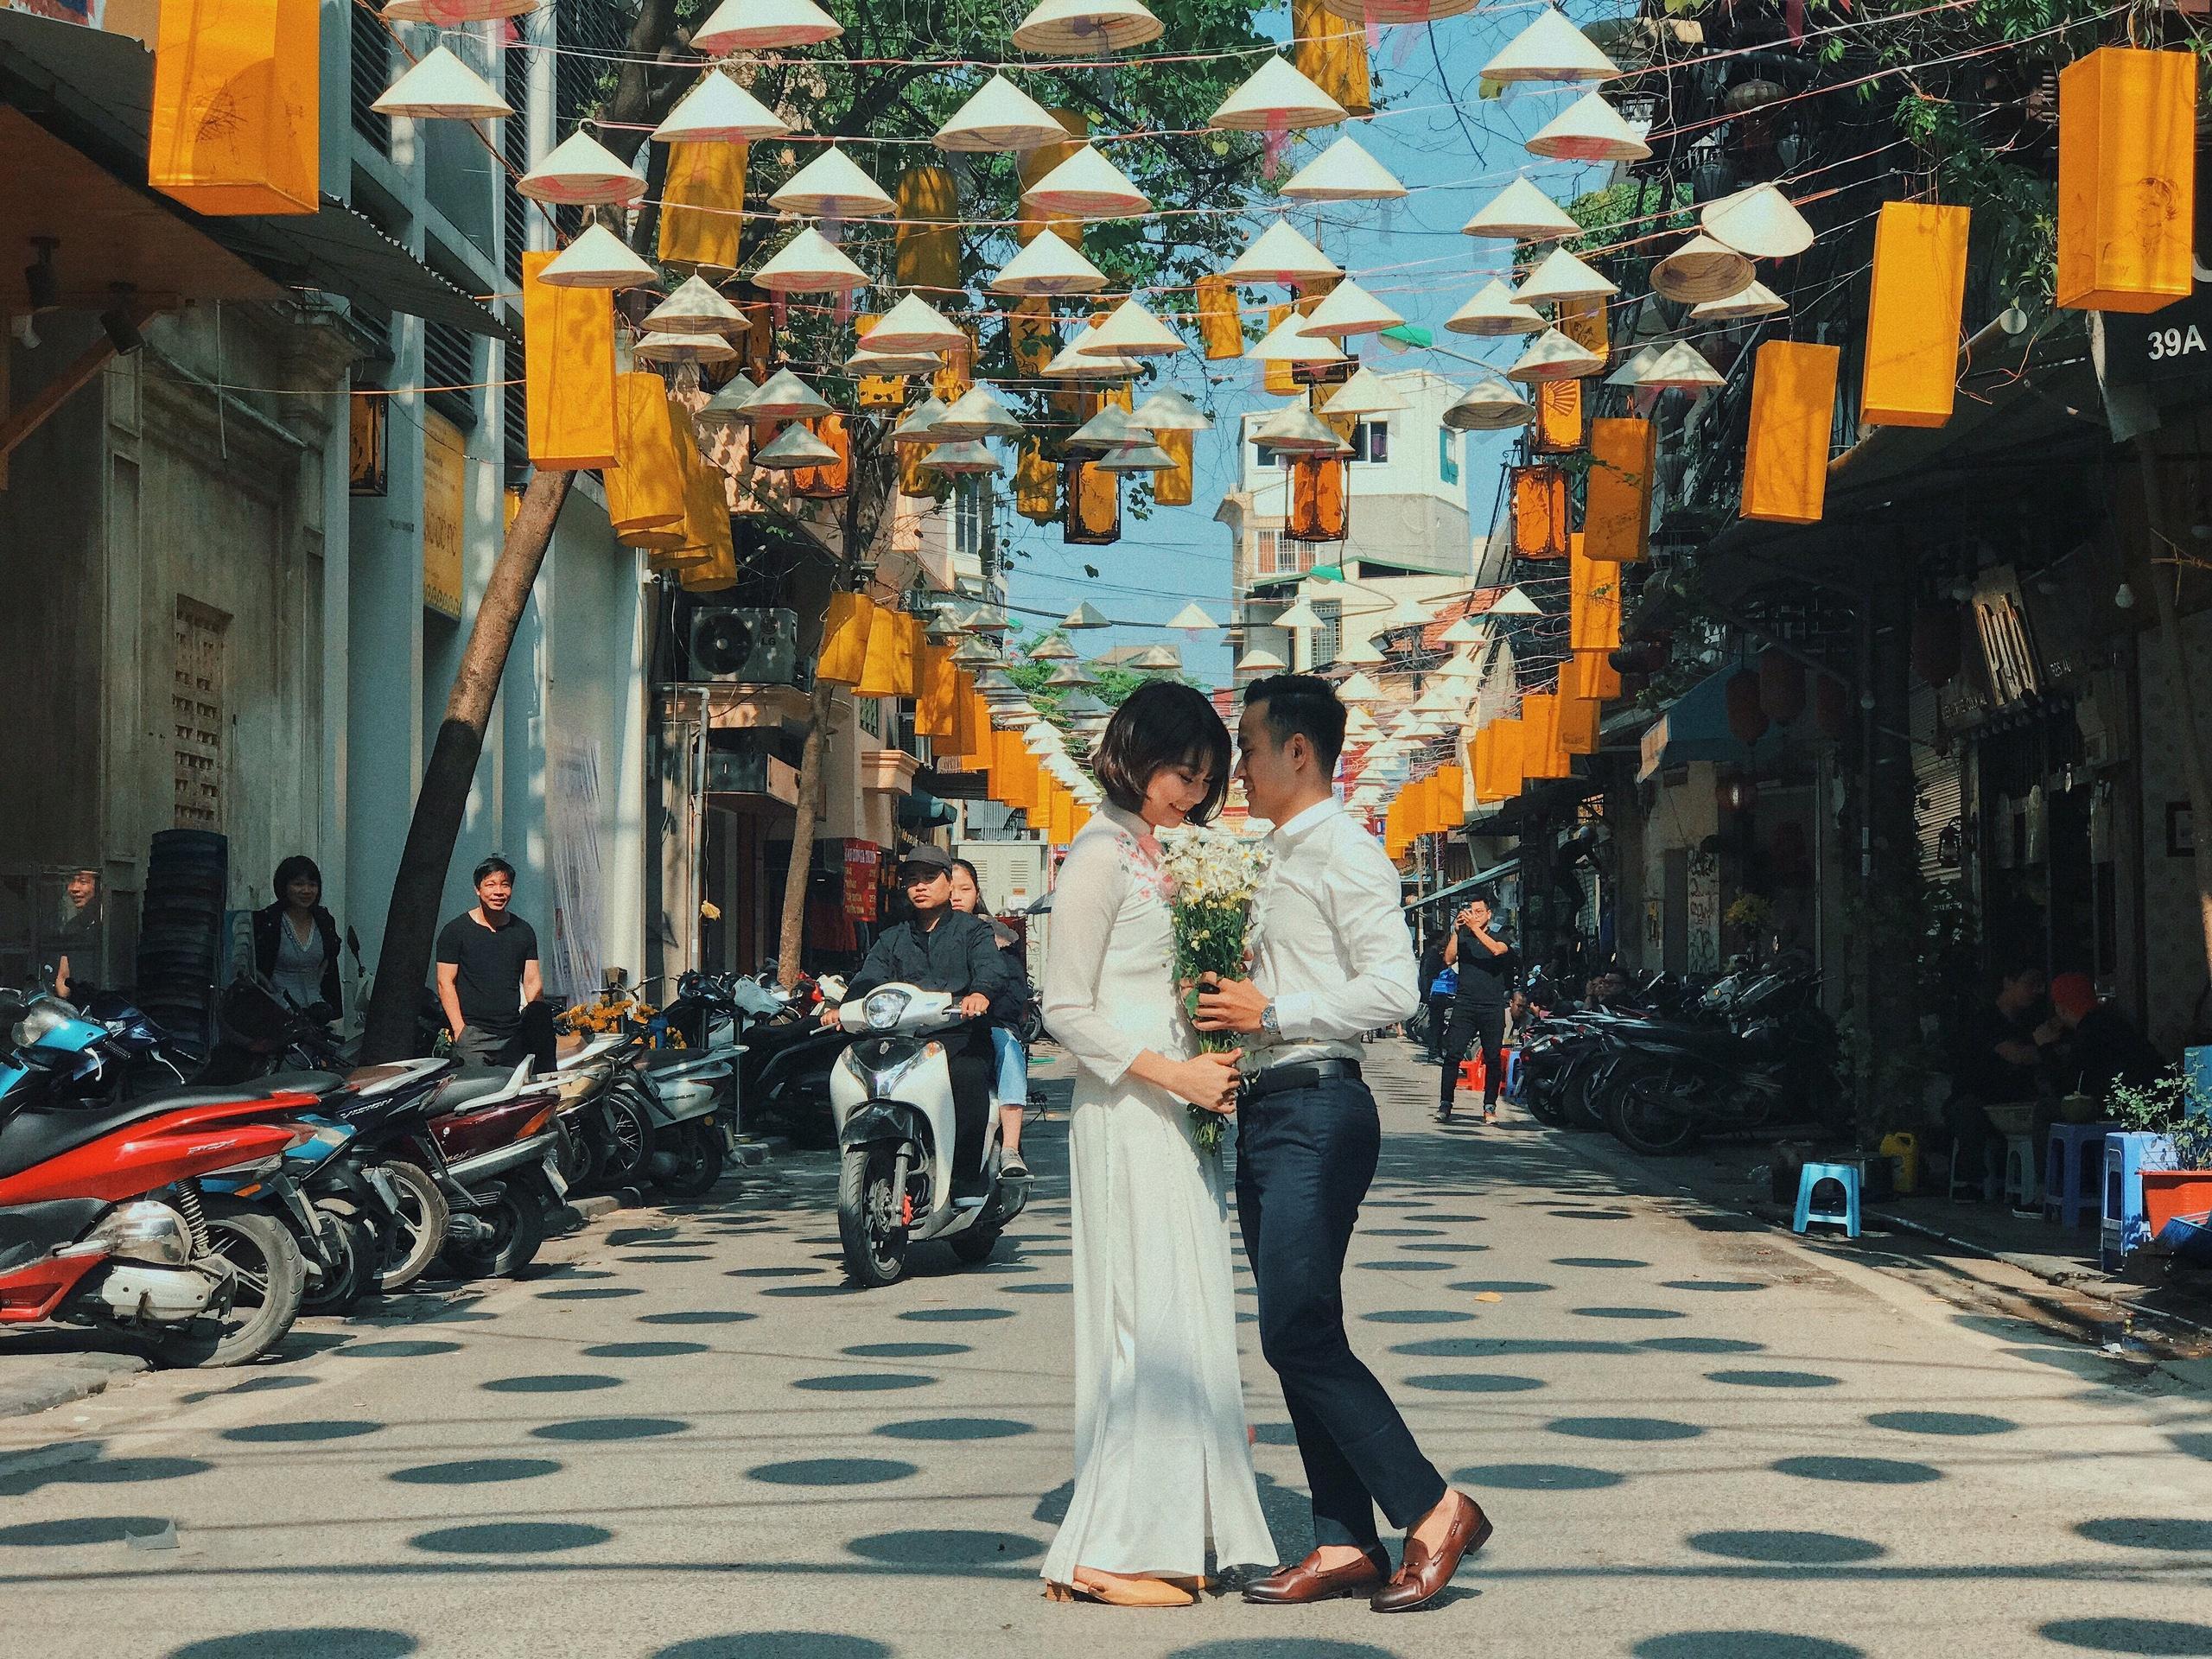
có một chiếc xe máy đang di chuyển ở phía sau của cặp đôi